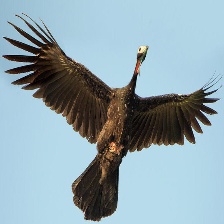
Species: BLUE THROATED PIPING GUAN
Scientific name: PIPILE CUMANENSIS